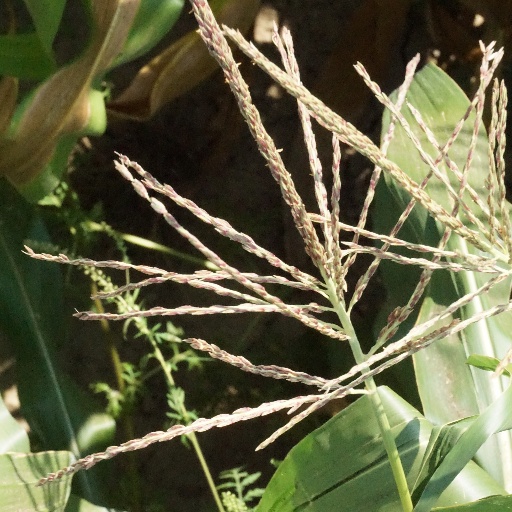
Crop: maize; corn